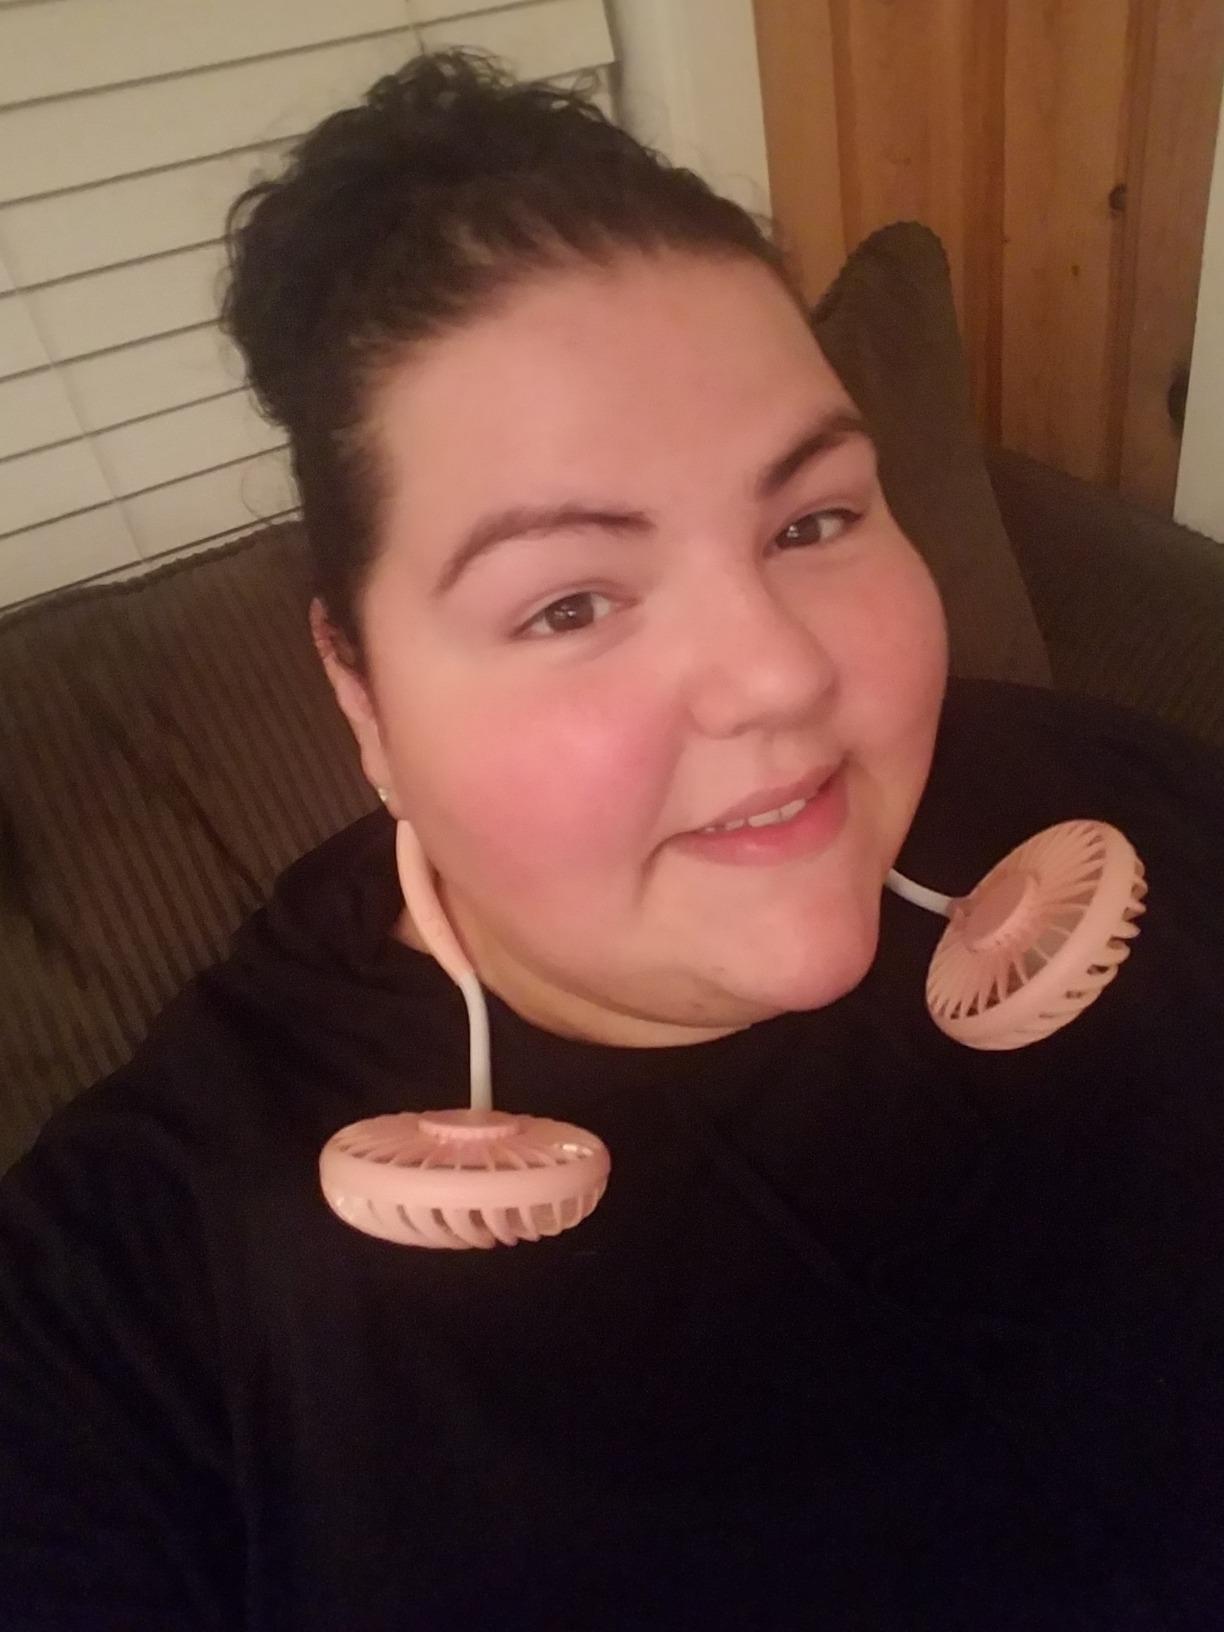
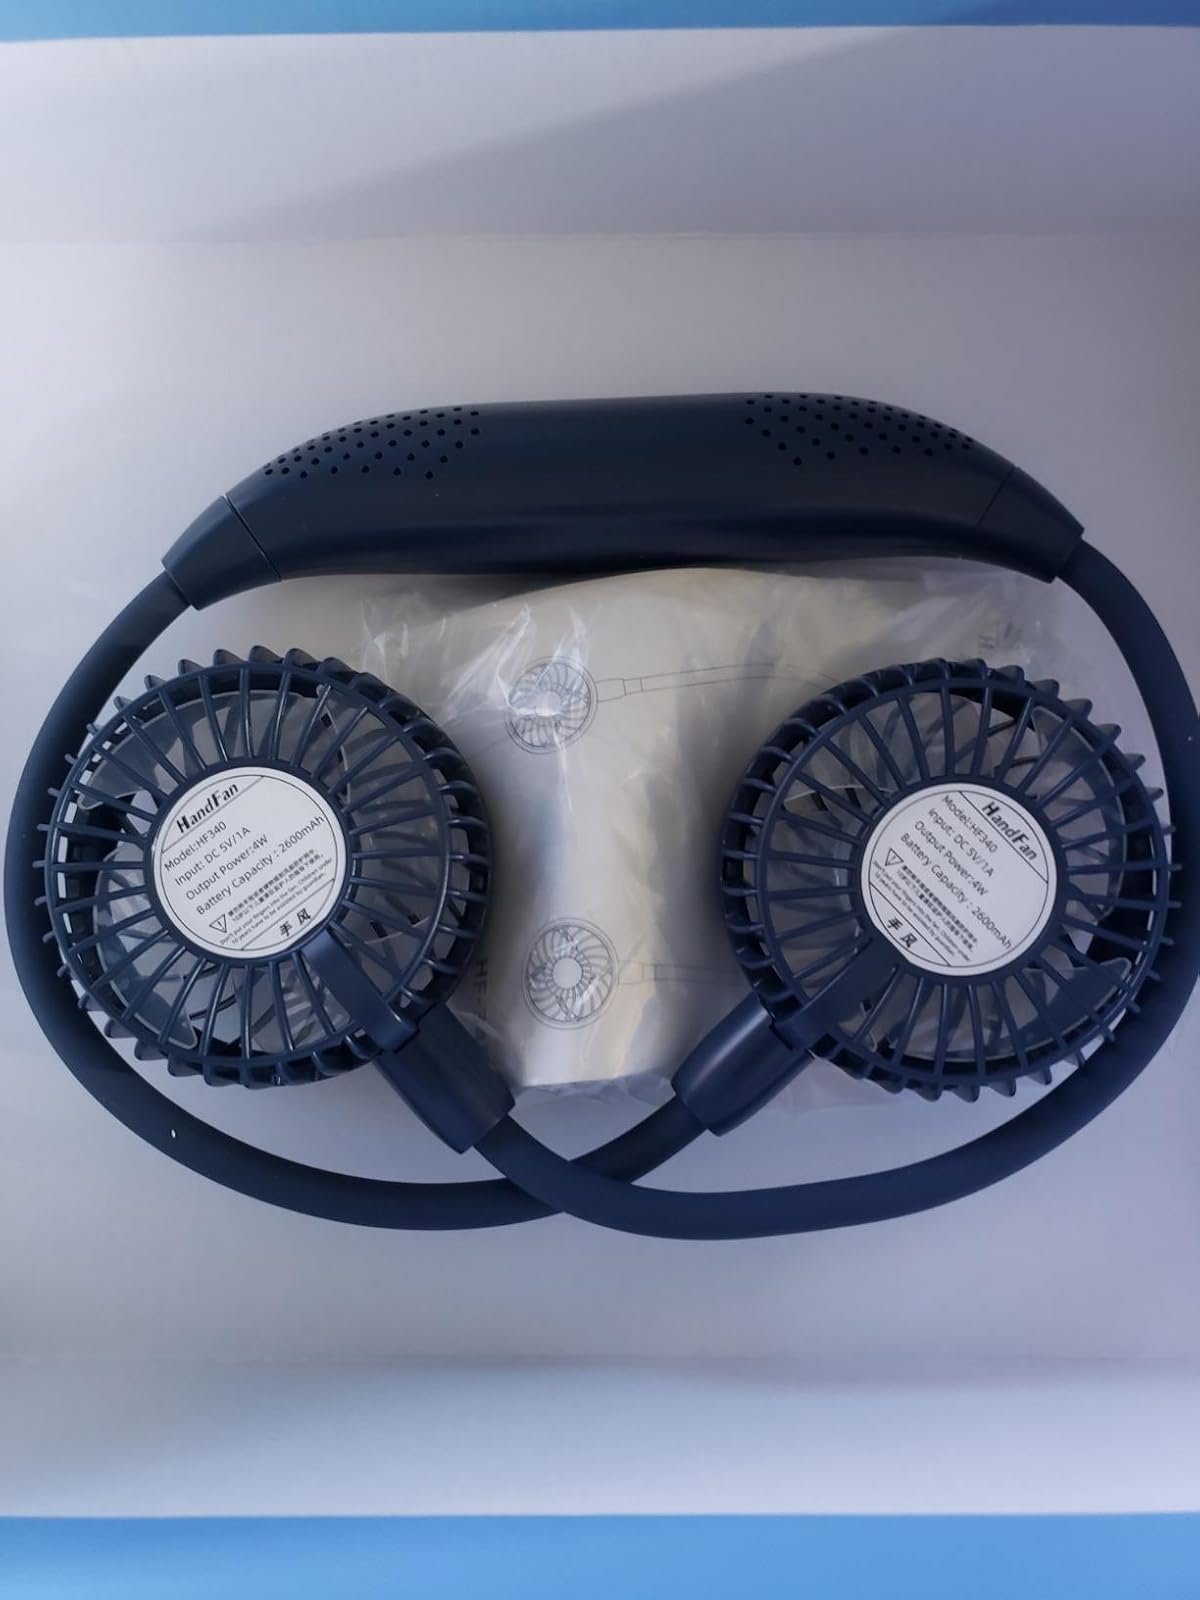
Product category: fan
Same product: no